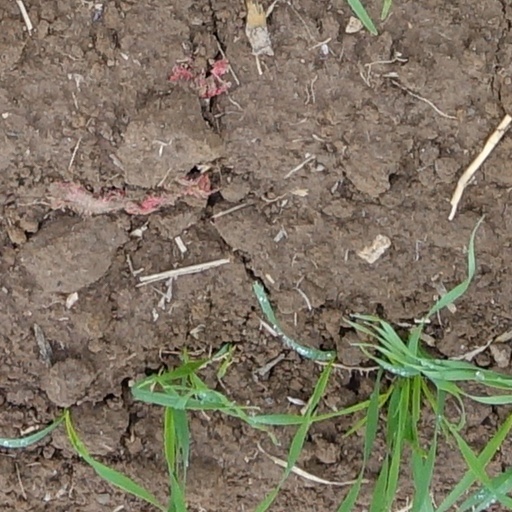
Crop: wheat